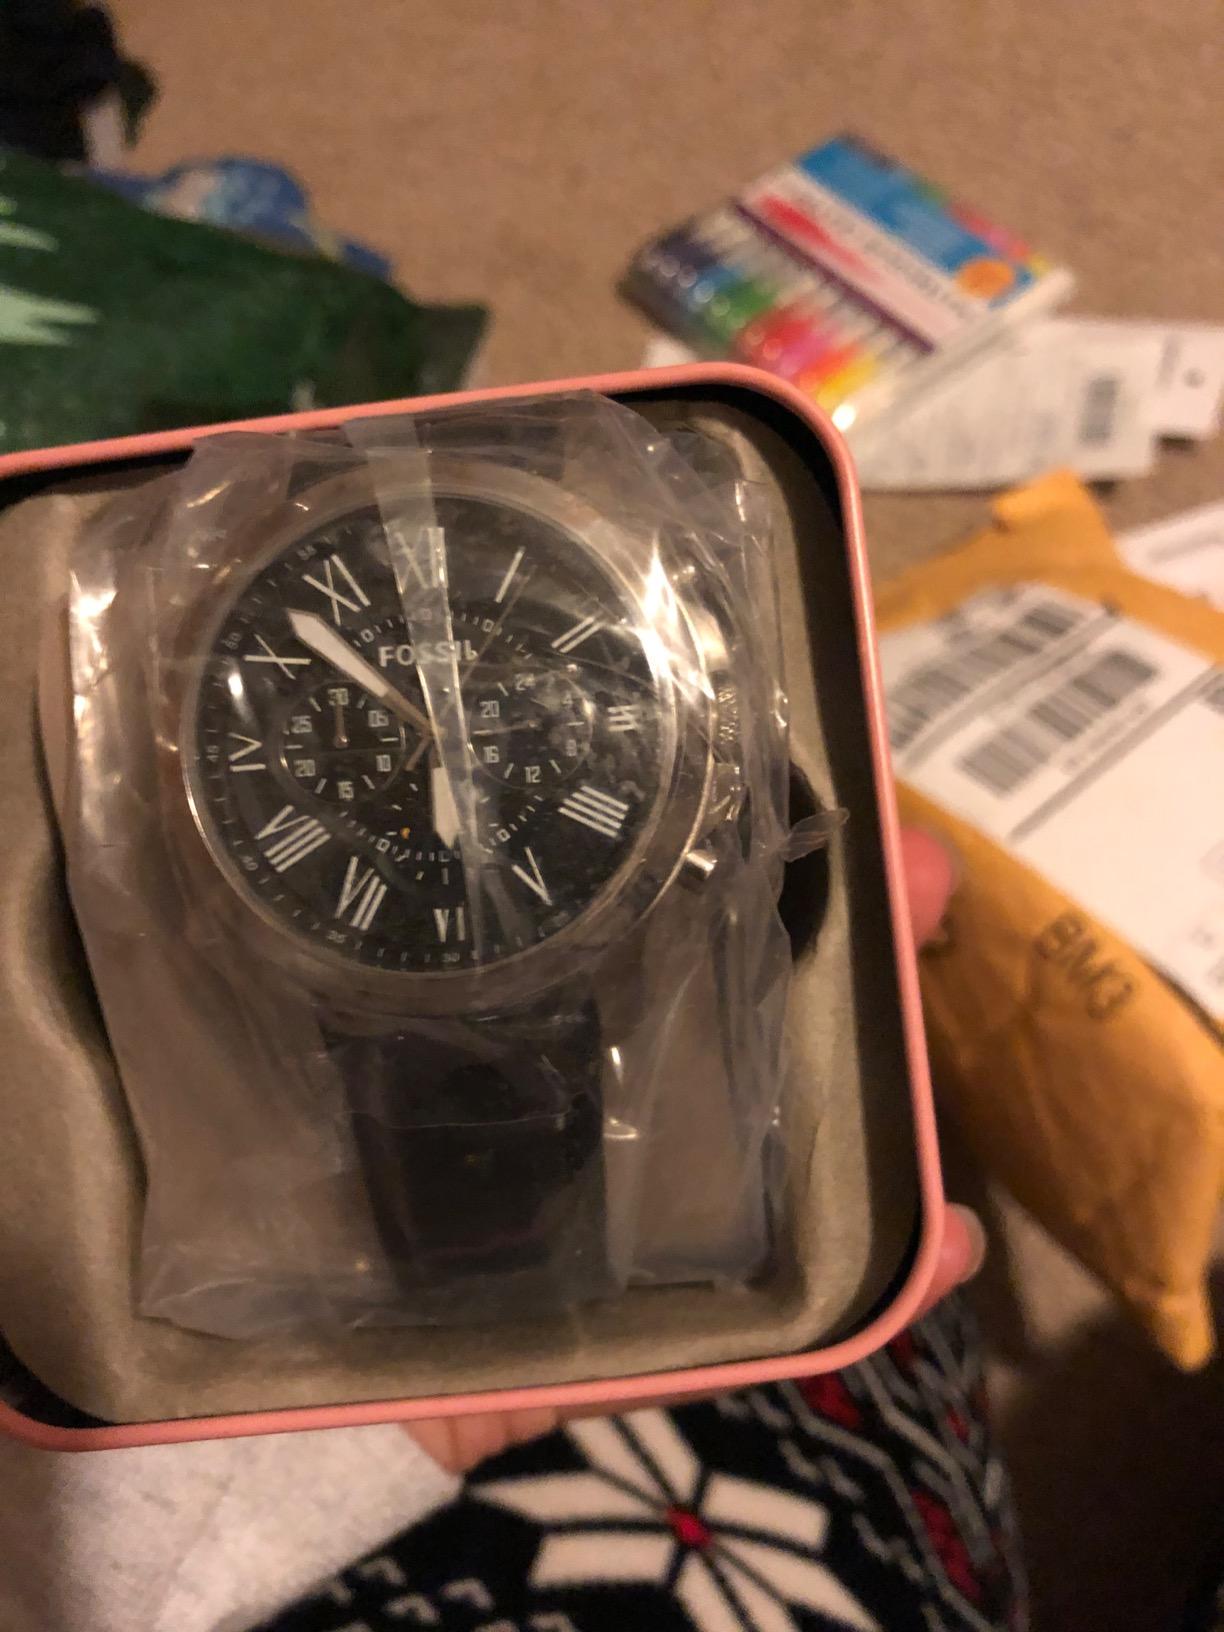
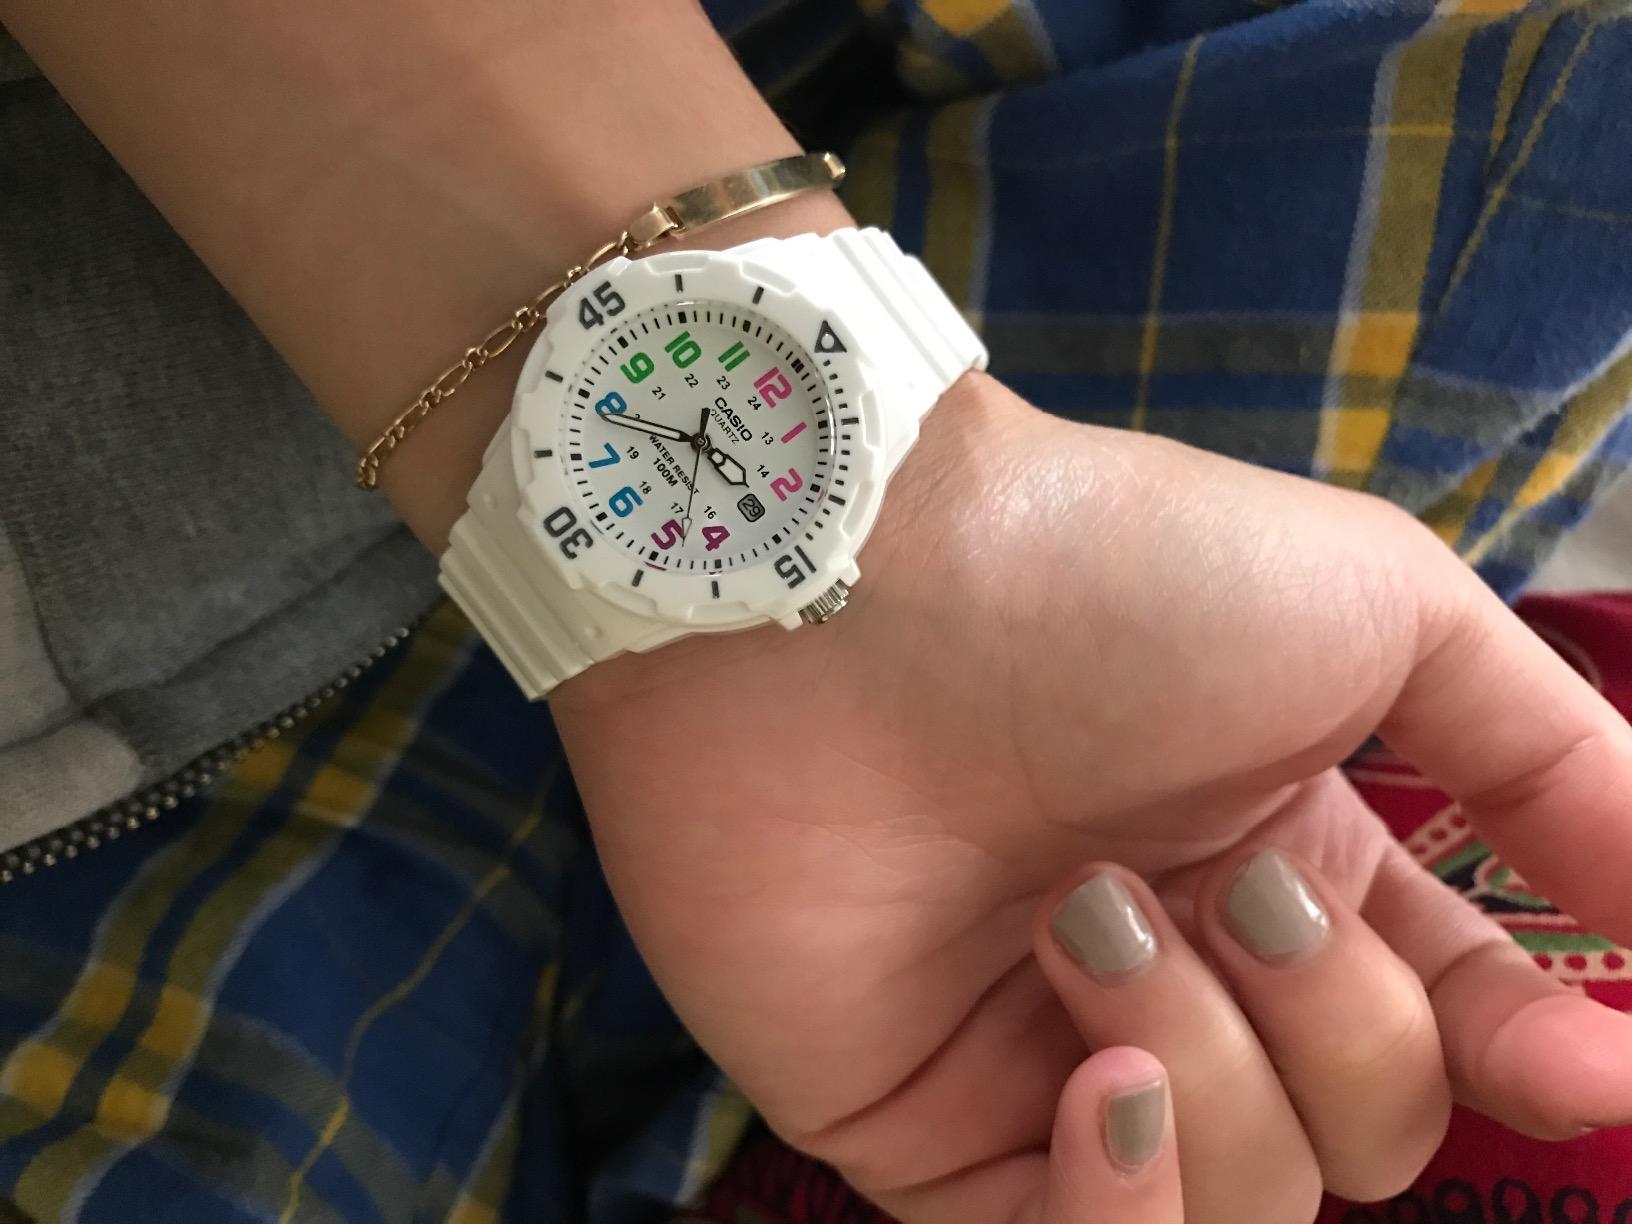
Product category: accessories_watch
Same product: no